Jōko Station

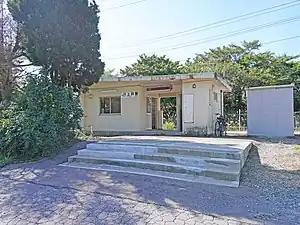
Jōko Station in September 2022

is a railway station on the Banetsu West Line in the town of Inawashiro, Fukushima Prefecture, Japan, operated by East Japan Railway Company (JR East).